William Theodore Dwight

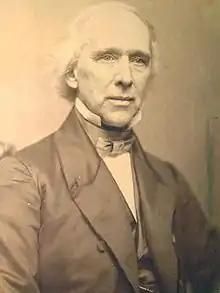
William Theodore Dwight

William Theodore Dwight (June 15, 1795 – October 22, 1865) was an American minister and member of the prominent Dwight family.